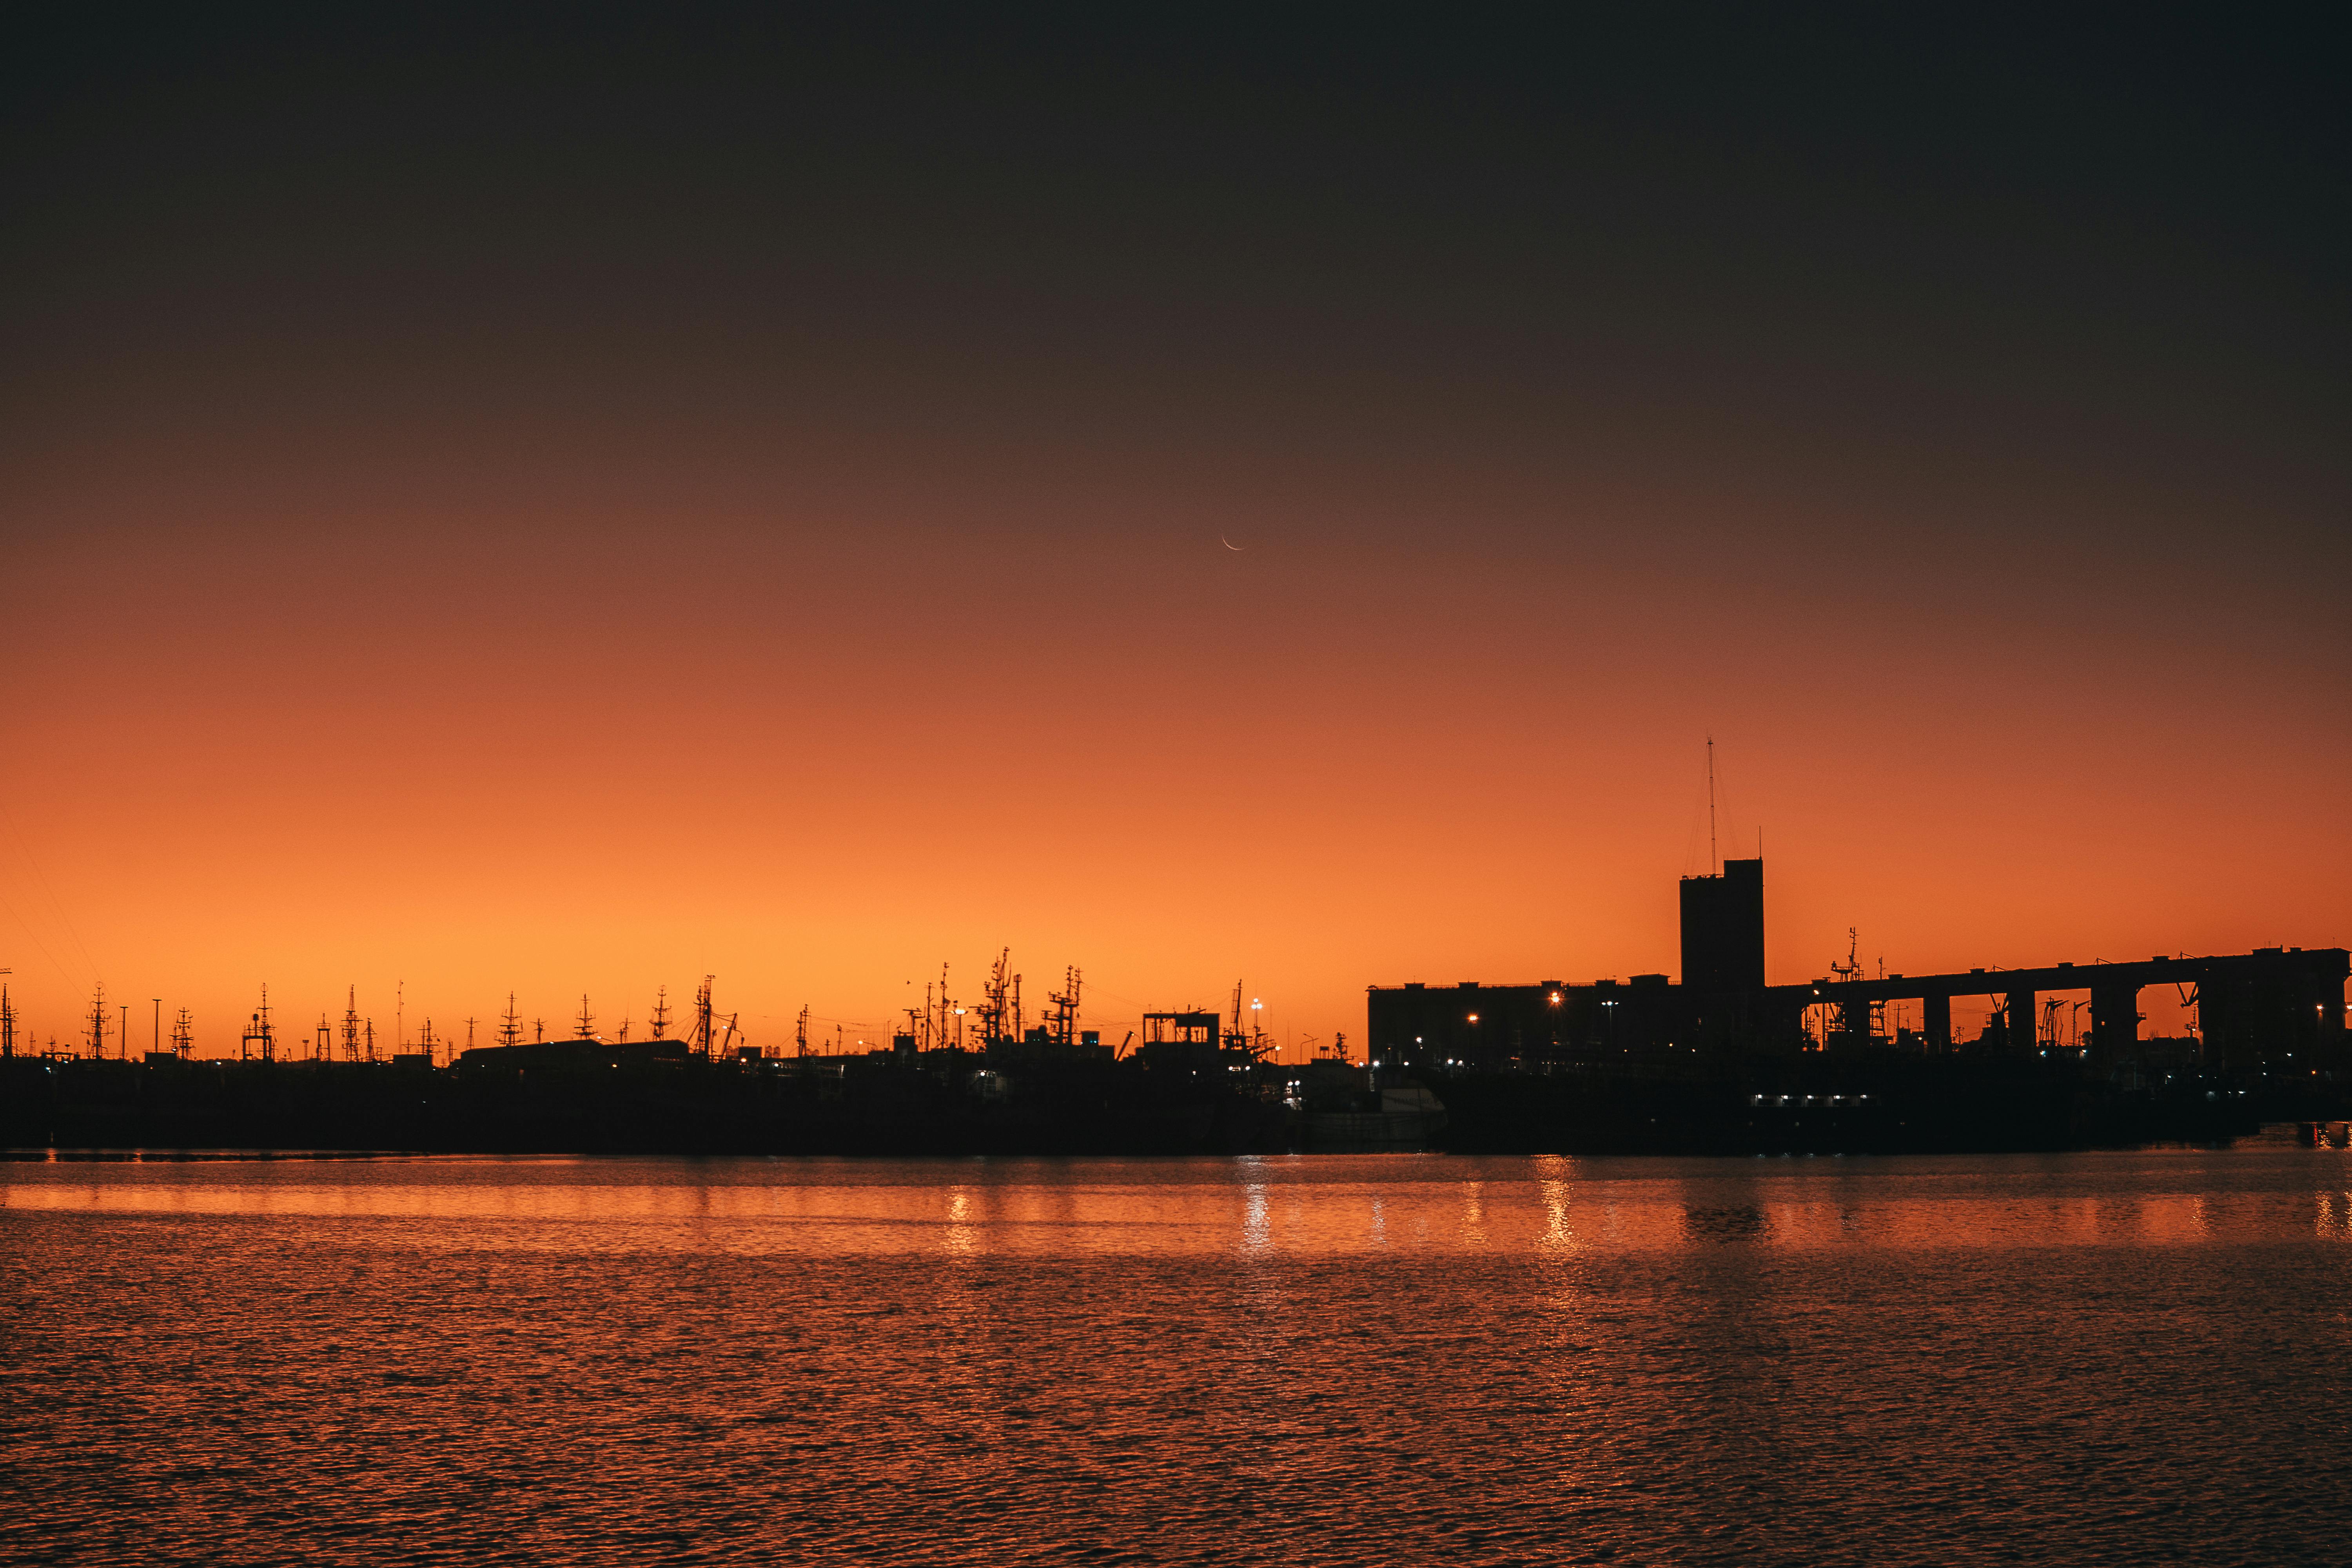
natural, water, sky, atmosphere, afterglow, building, cloud, lake, red sky at morning, body of water, dusk, sunset, sunrise, horizon, city, waterway, landscape, calm, dawn, cityscape, reflection, reservoir, evening, astronomical object, sound, channel, bridge, ocean, sun, backlighting, night, darkness, tower block, silhouette, skyline, sea, natural landscape, river